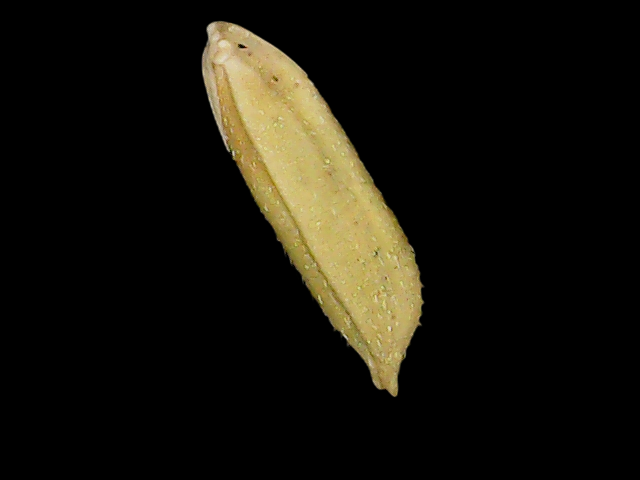
Rice variety: Binadhan07